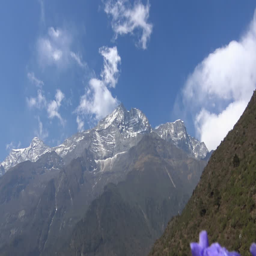
wild iris flowers and snowy mountain peaks in the background .